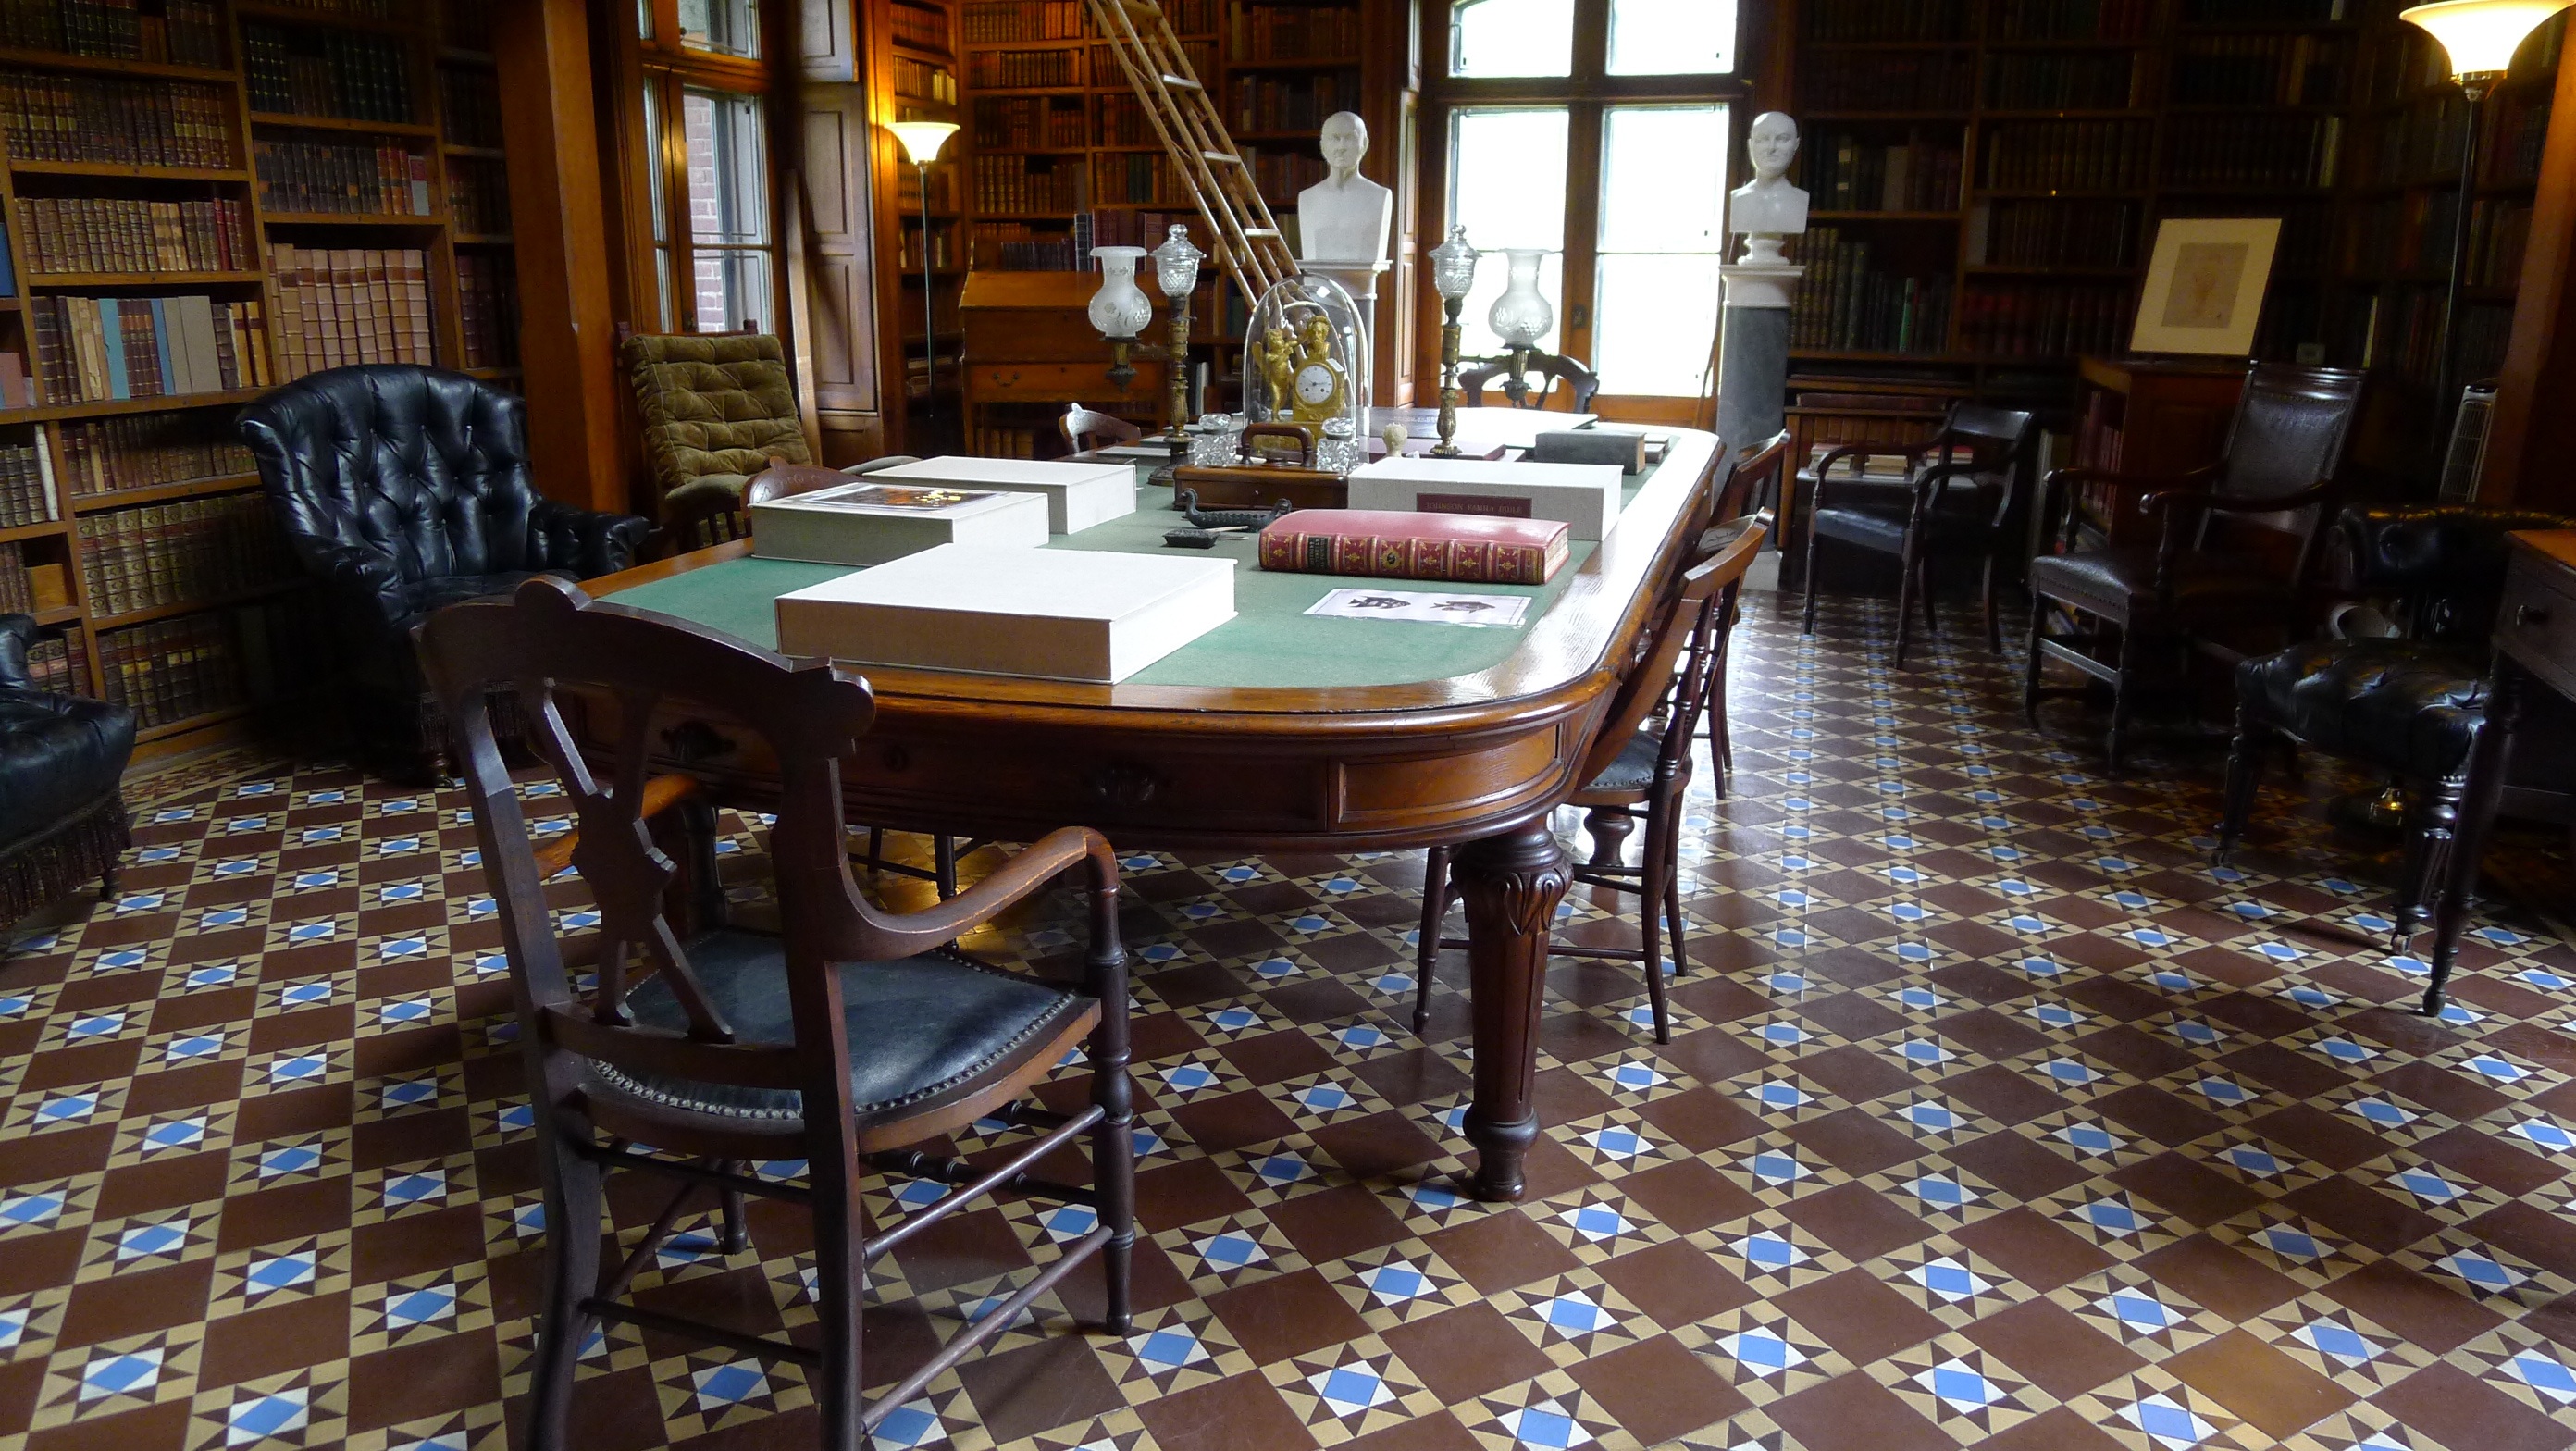
table, floor, restaurant, property, living room, furniture, room, interior design, design, estate, dining room, flooring, recreation room